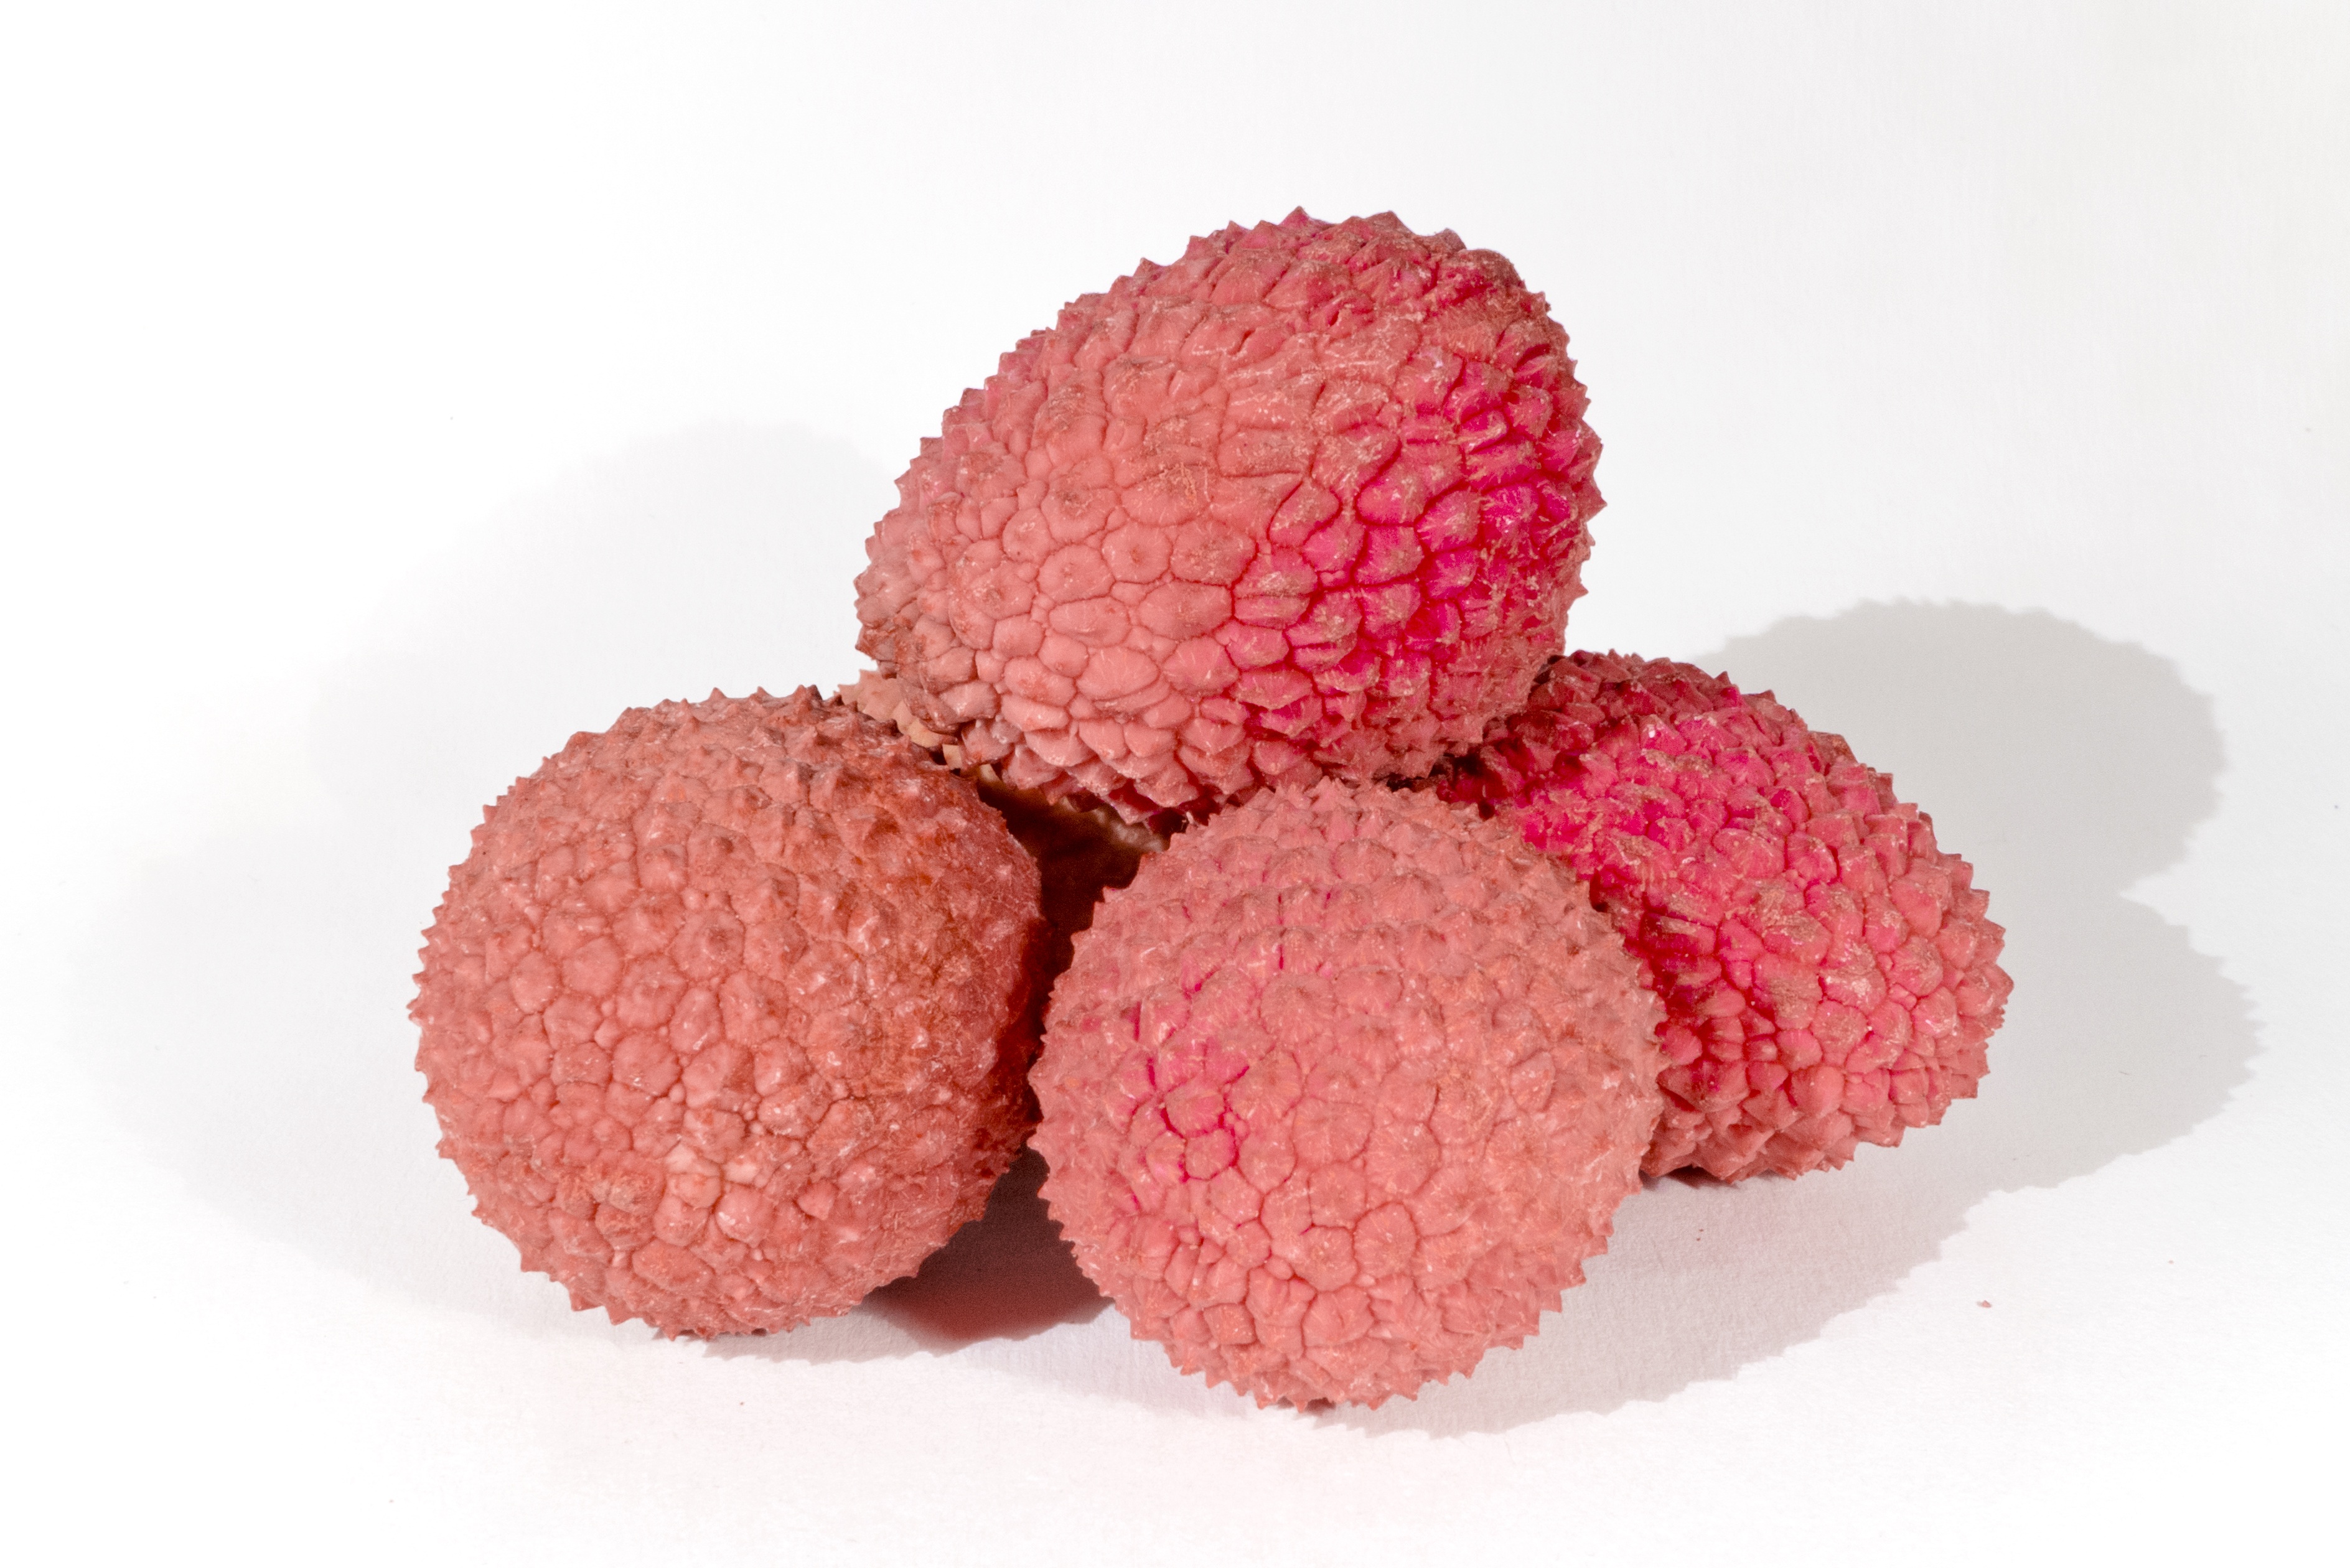
plant, raspberry, fruit, sweet, flower, petal, heart, food, produce, fresh, pink, eating, jars, healthy food, flowering plant, lychees, land plant